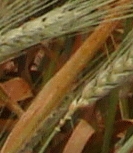
Label: Wheat___Brown_Rust